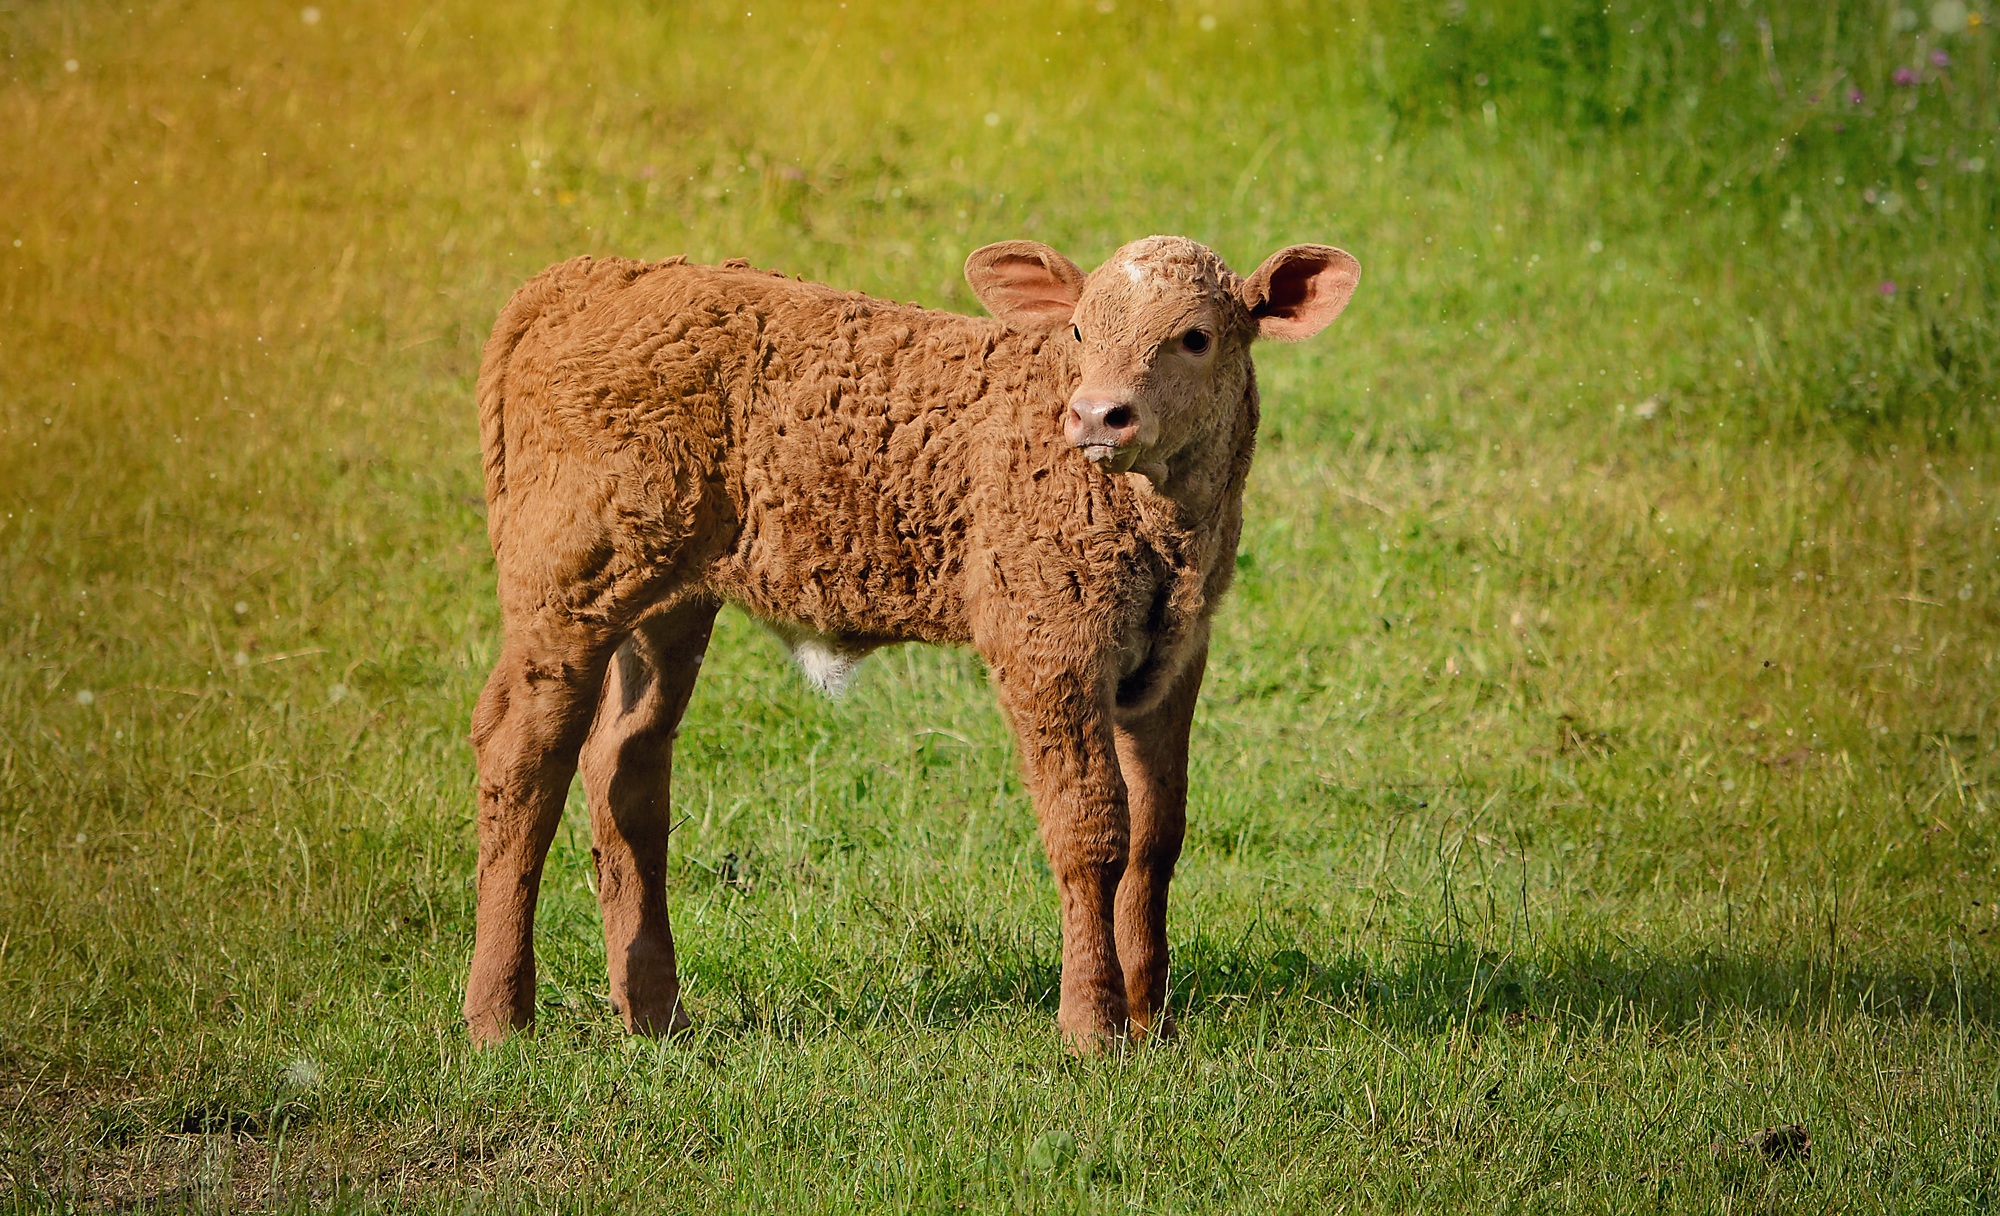
nature, grass, field, meadow, prairie, animal, cute, wildlife, cattle, pasture, grazing, livestock, sheep, mammal, agriculture, beef, fauna, calf, grassland, vertebrate, sheeps, wildlife photography, young animal, cattle like mammal